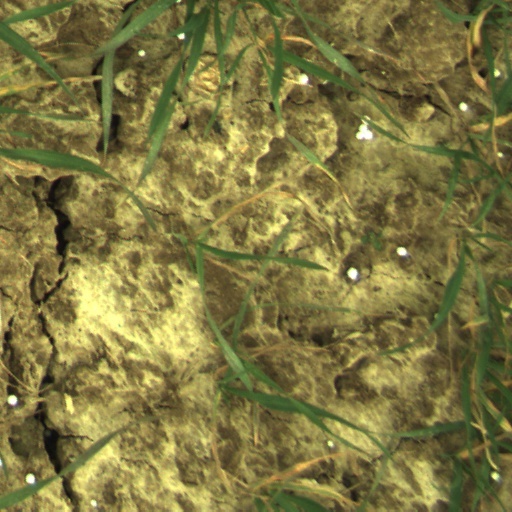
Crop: wheat